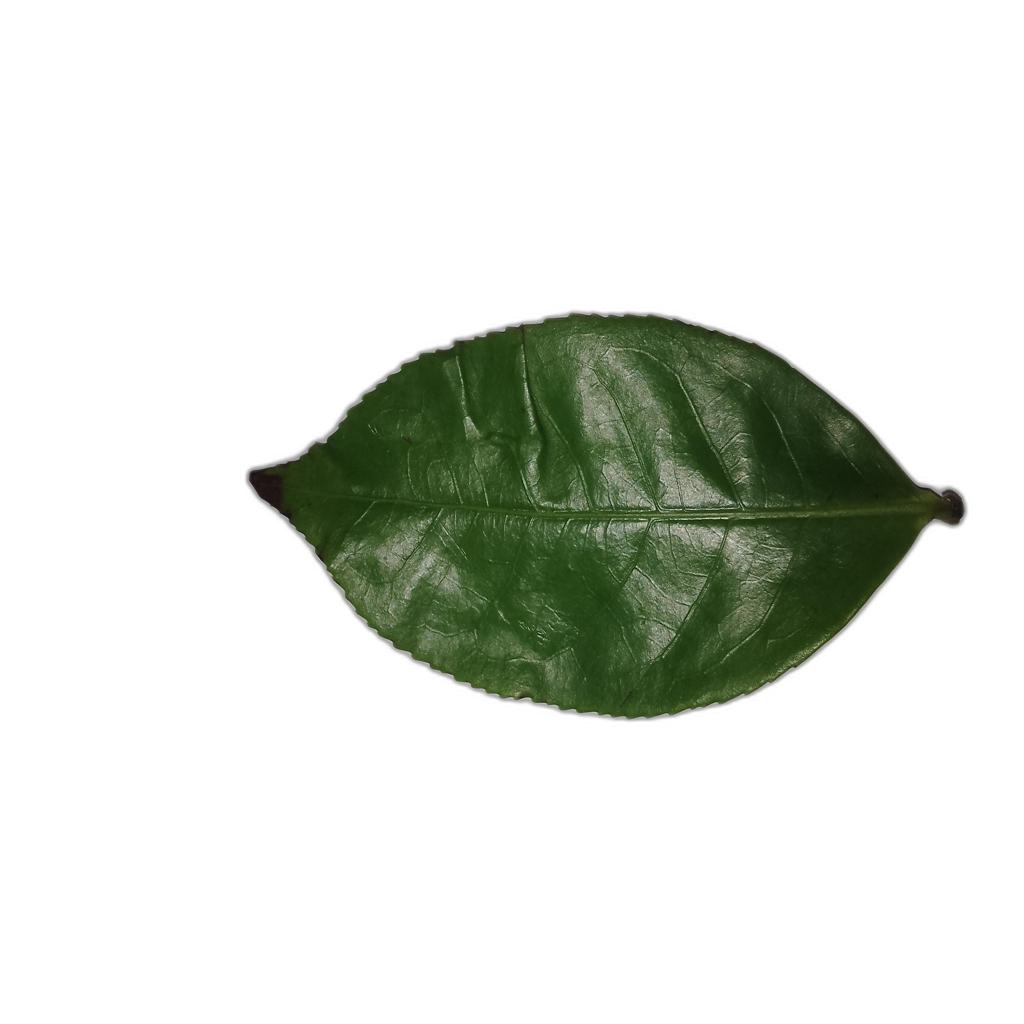
Label: Healthy